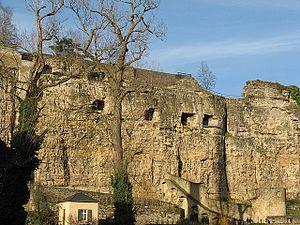
49° 36′ 42″ N, 6° 08′ 13″ E